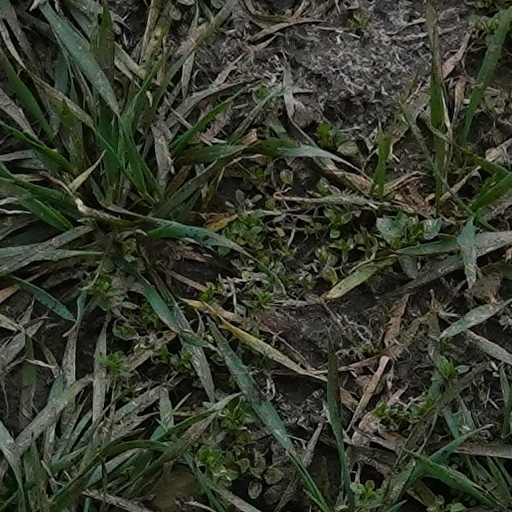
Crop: wheat